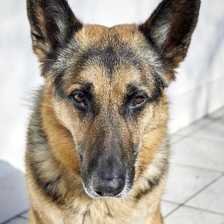
Label: animals